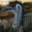
Label: bird